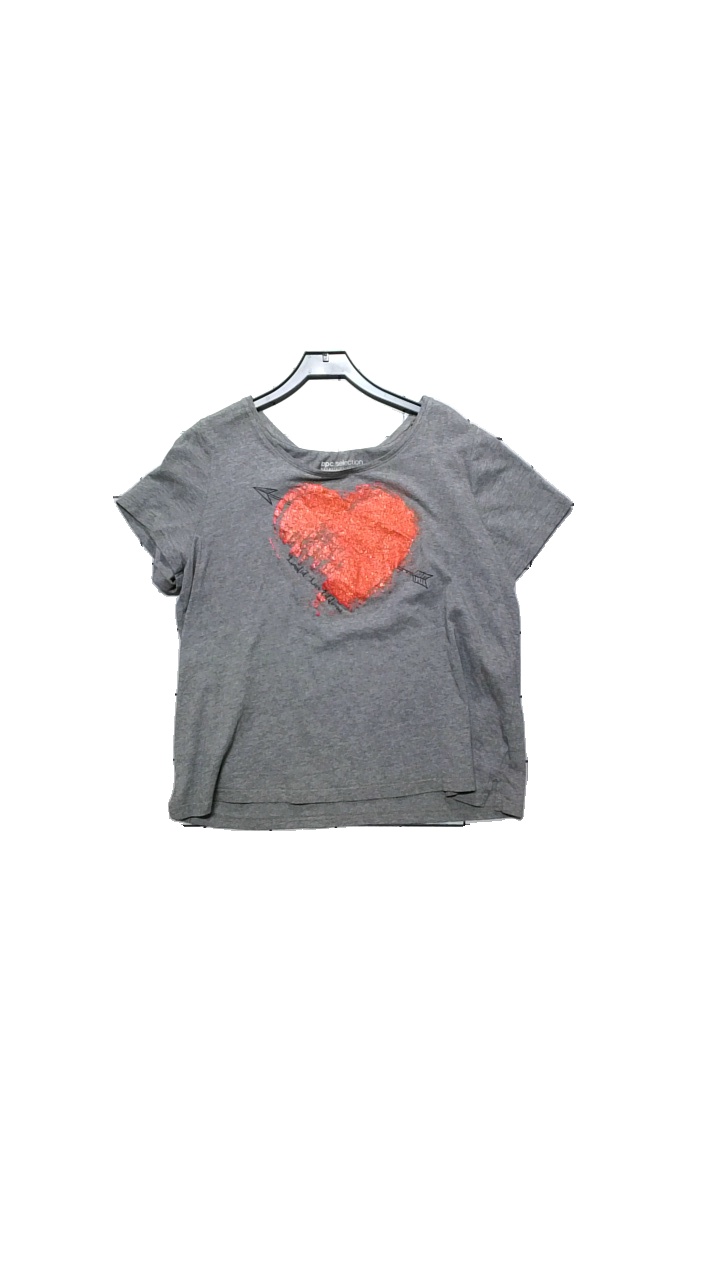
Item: T-shirt (Ladies)
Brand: Bpc Collection
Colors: Grey
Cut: None
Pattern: Other
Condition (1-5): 3
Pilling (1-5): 4
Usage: Reuse
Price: <50